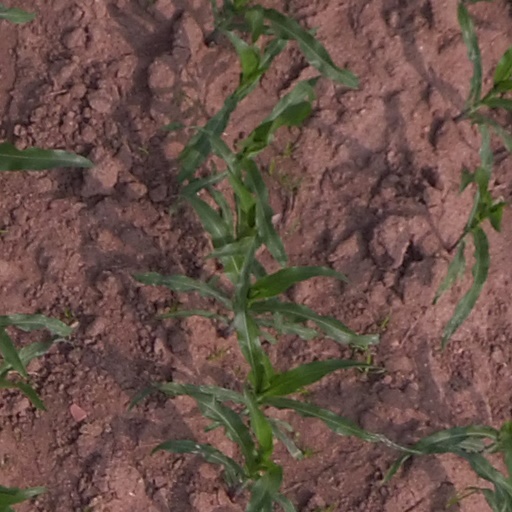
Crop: maize; corn